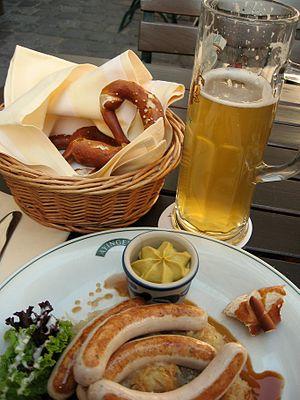
Un ou une bretzel est une pâtisserie salée traditionnelle typique de l'Alsace et de la Bavière qui se disputent l'appartenance, à base de pâte de brioche, pochée dans une solution alcaline, en forme de nœud ou de bras entrelacés, et recouvert d'éclats de gros sel.